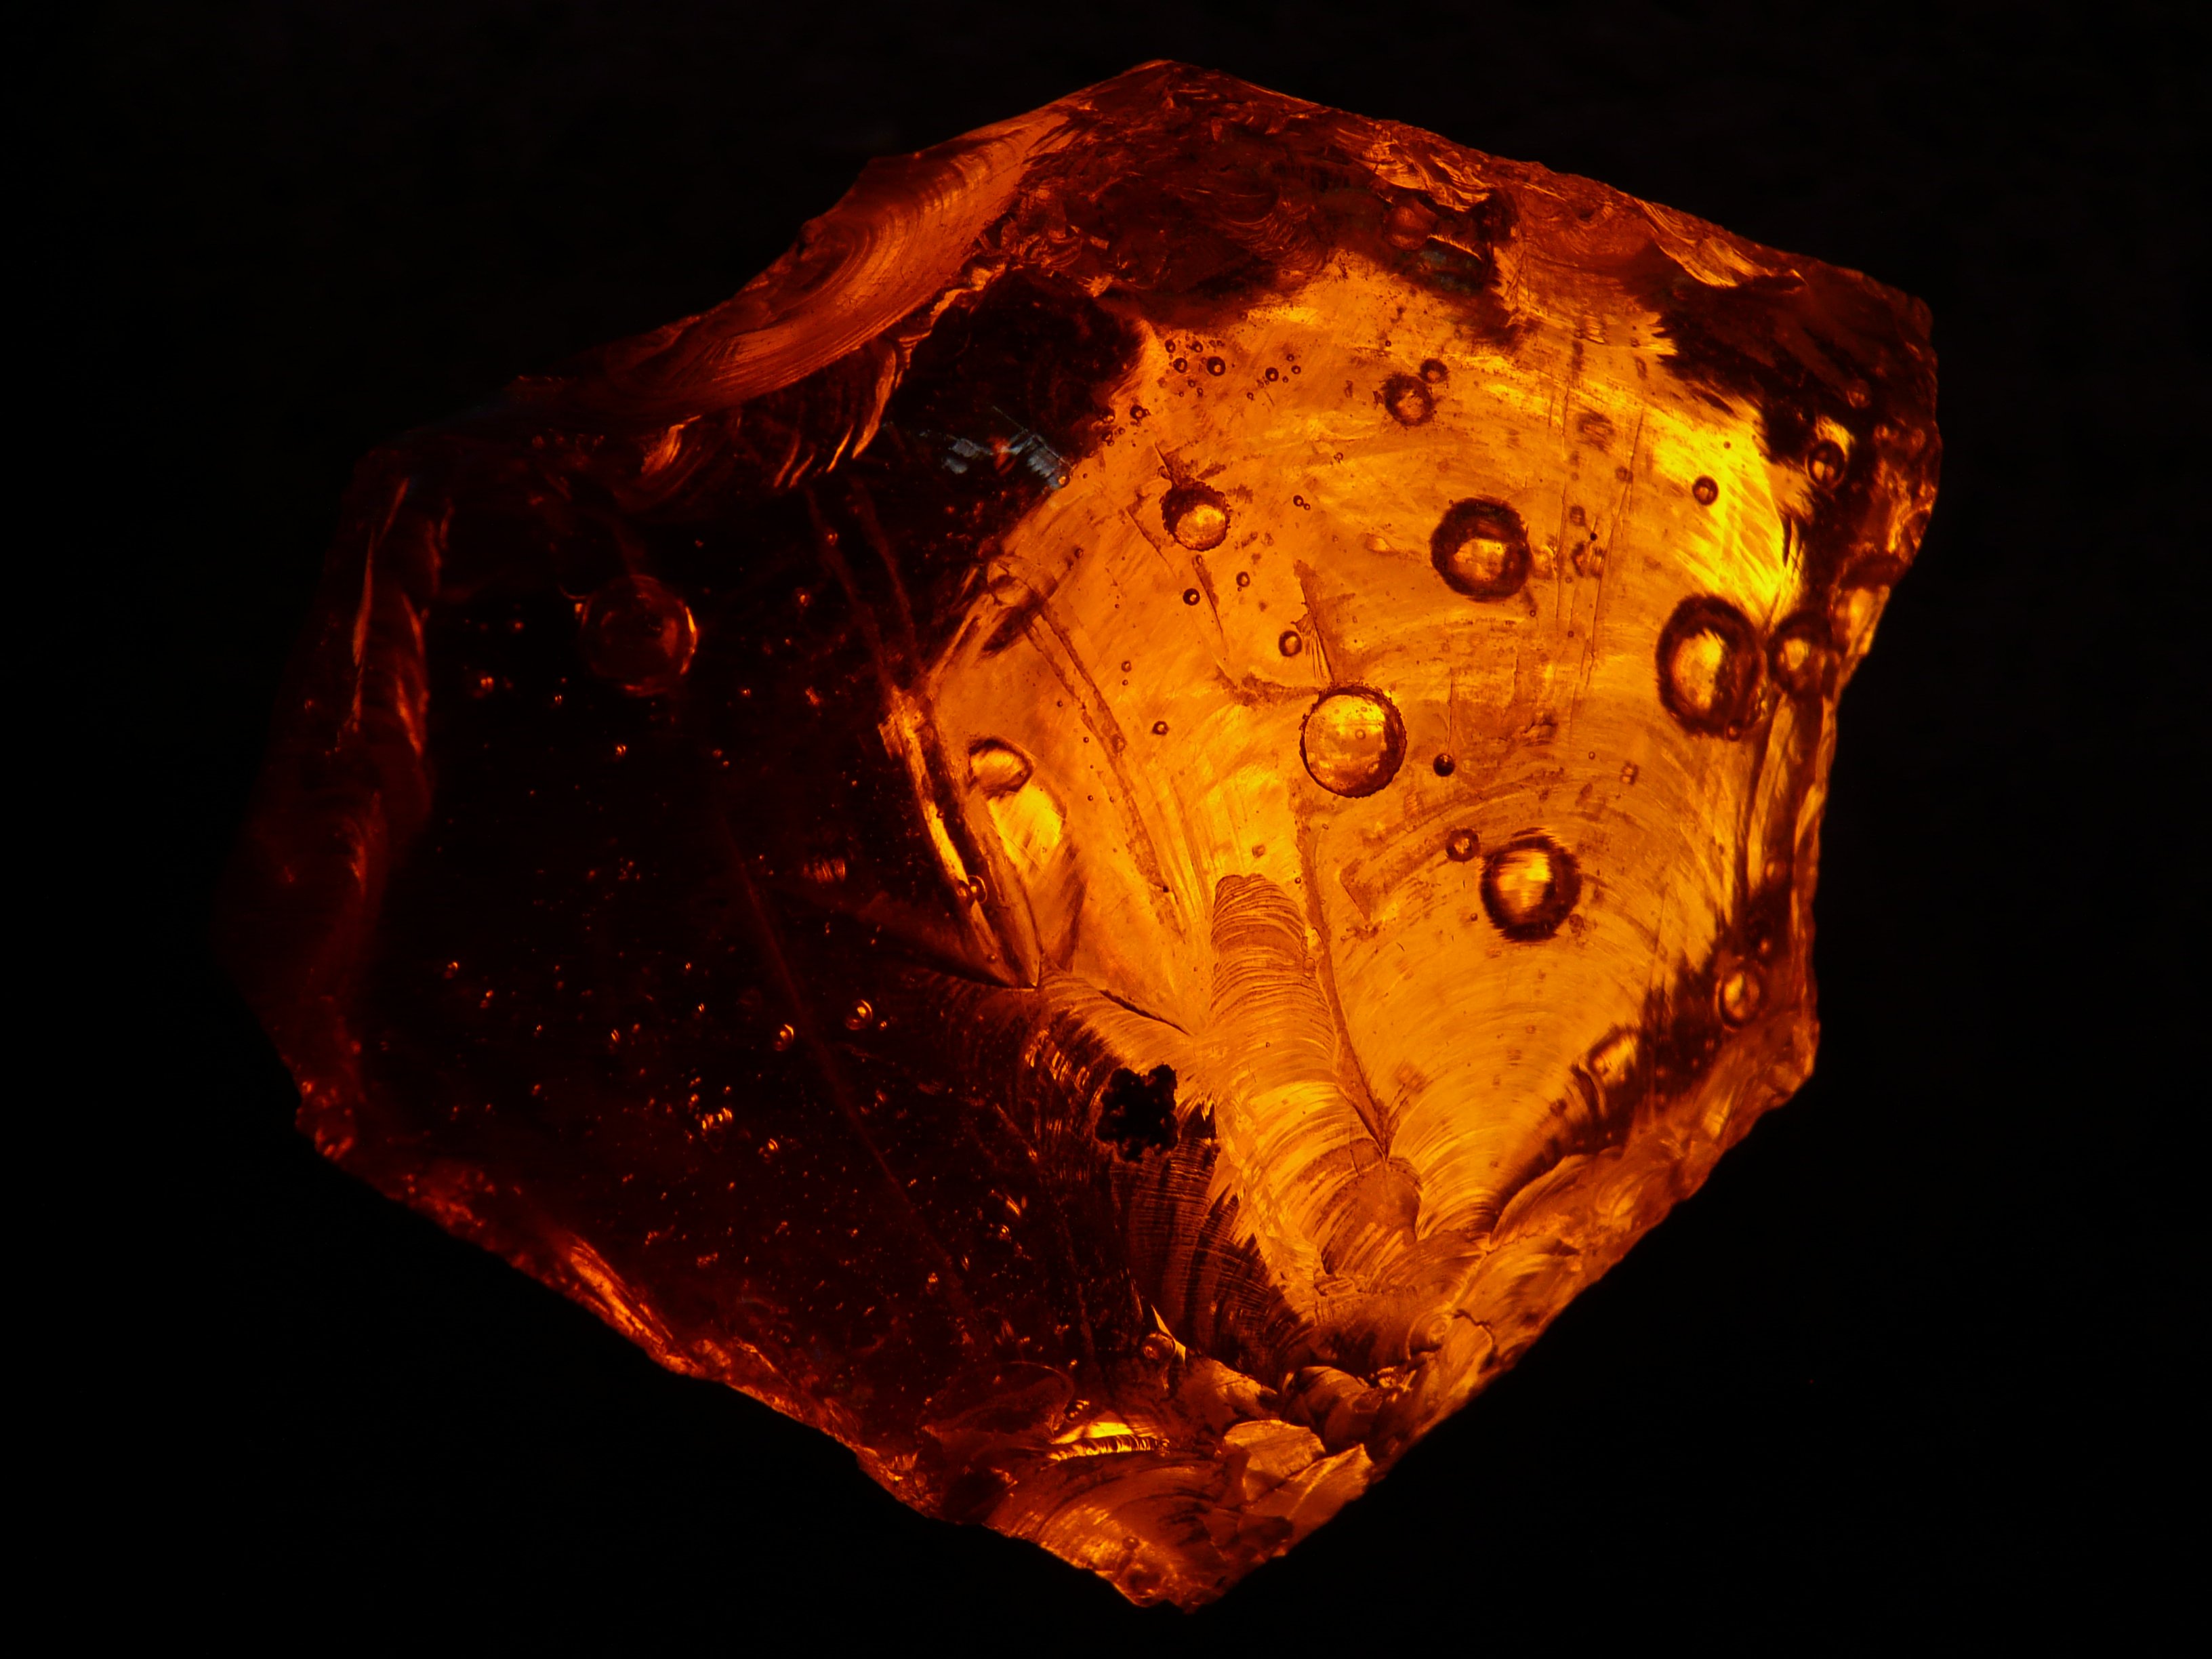
glass, stone, orange, red, color, darkness, colorful, gem, macro photography, astronomical object, bernstein, glass block